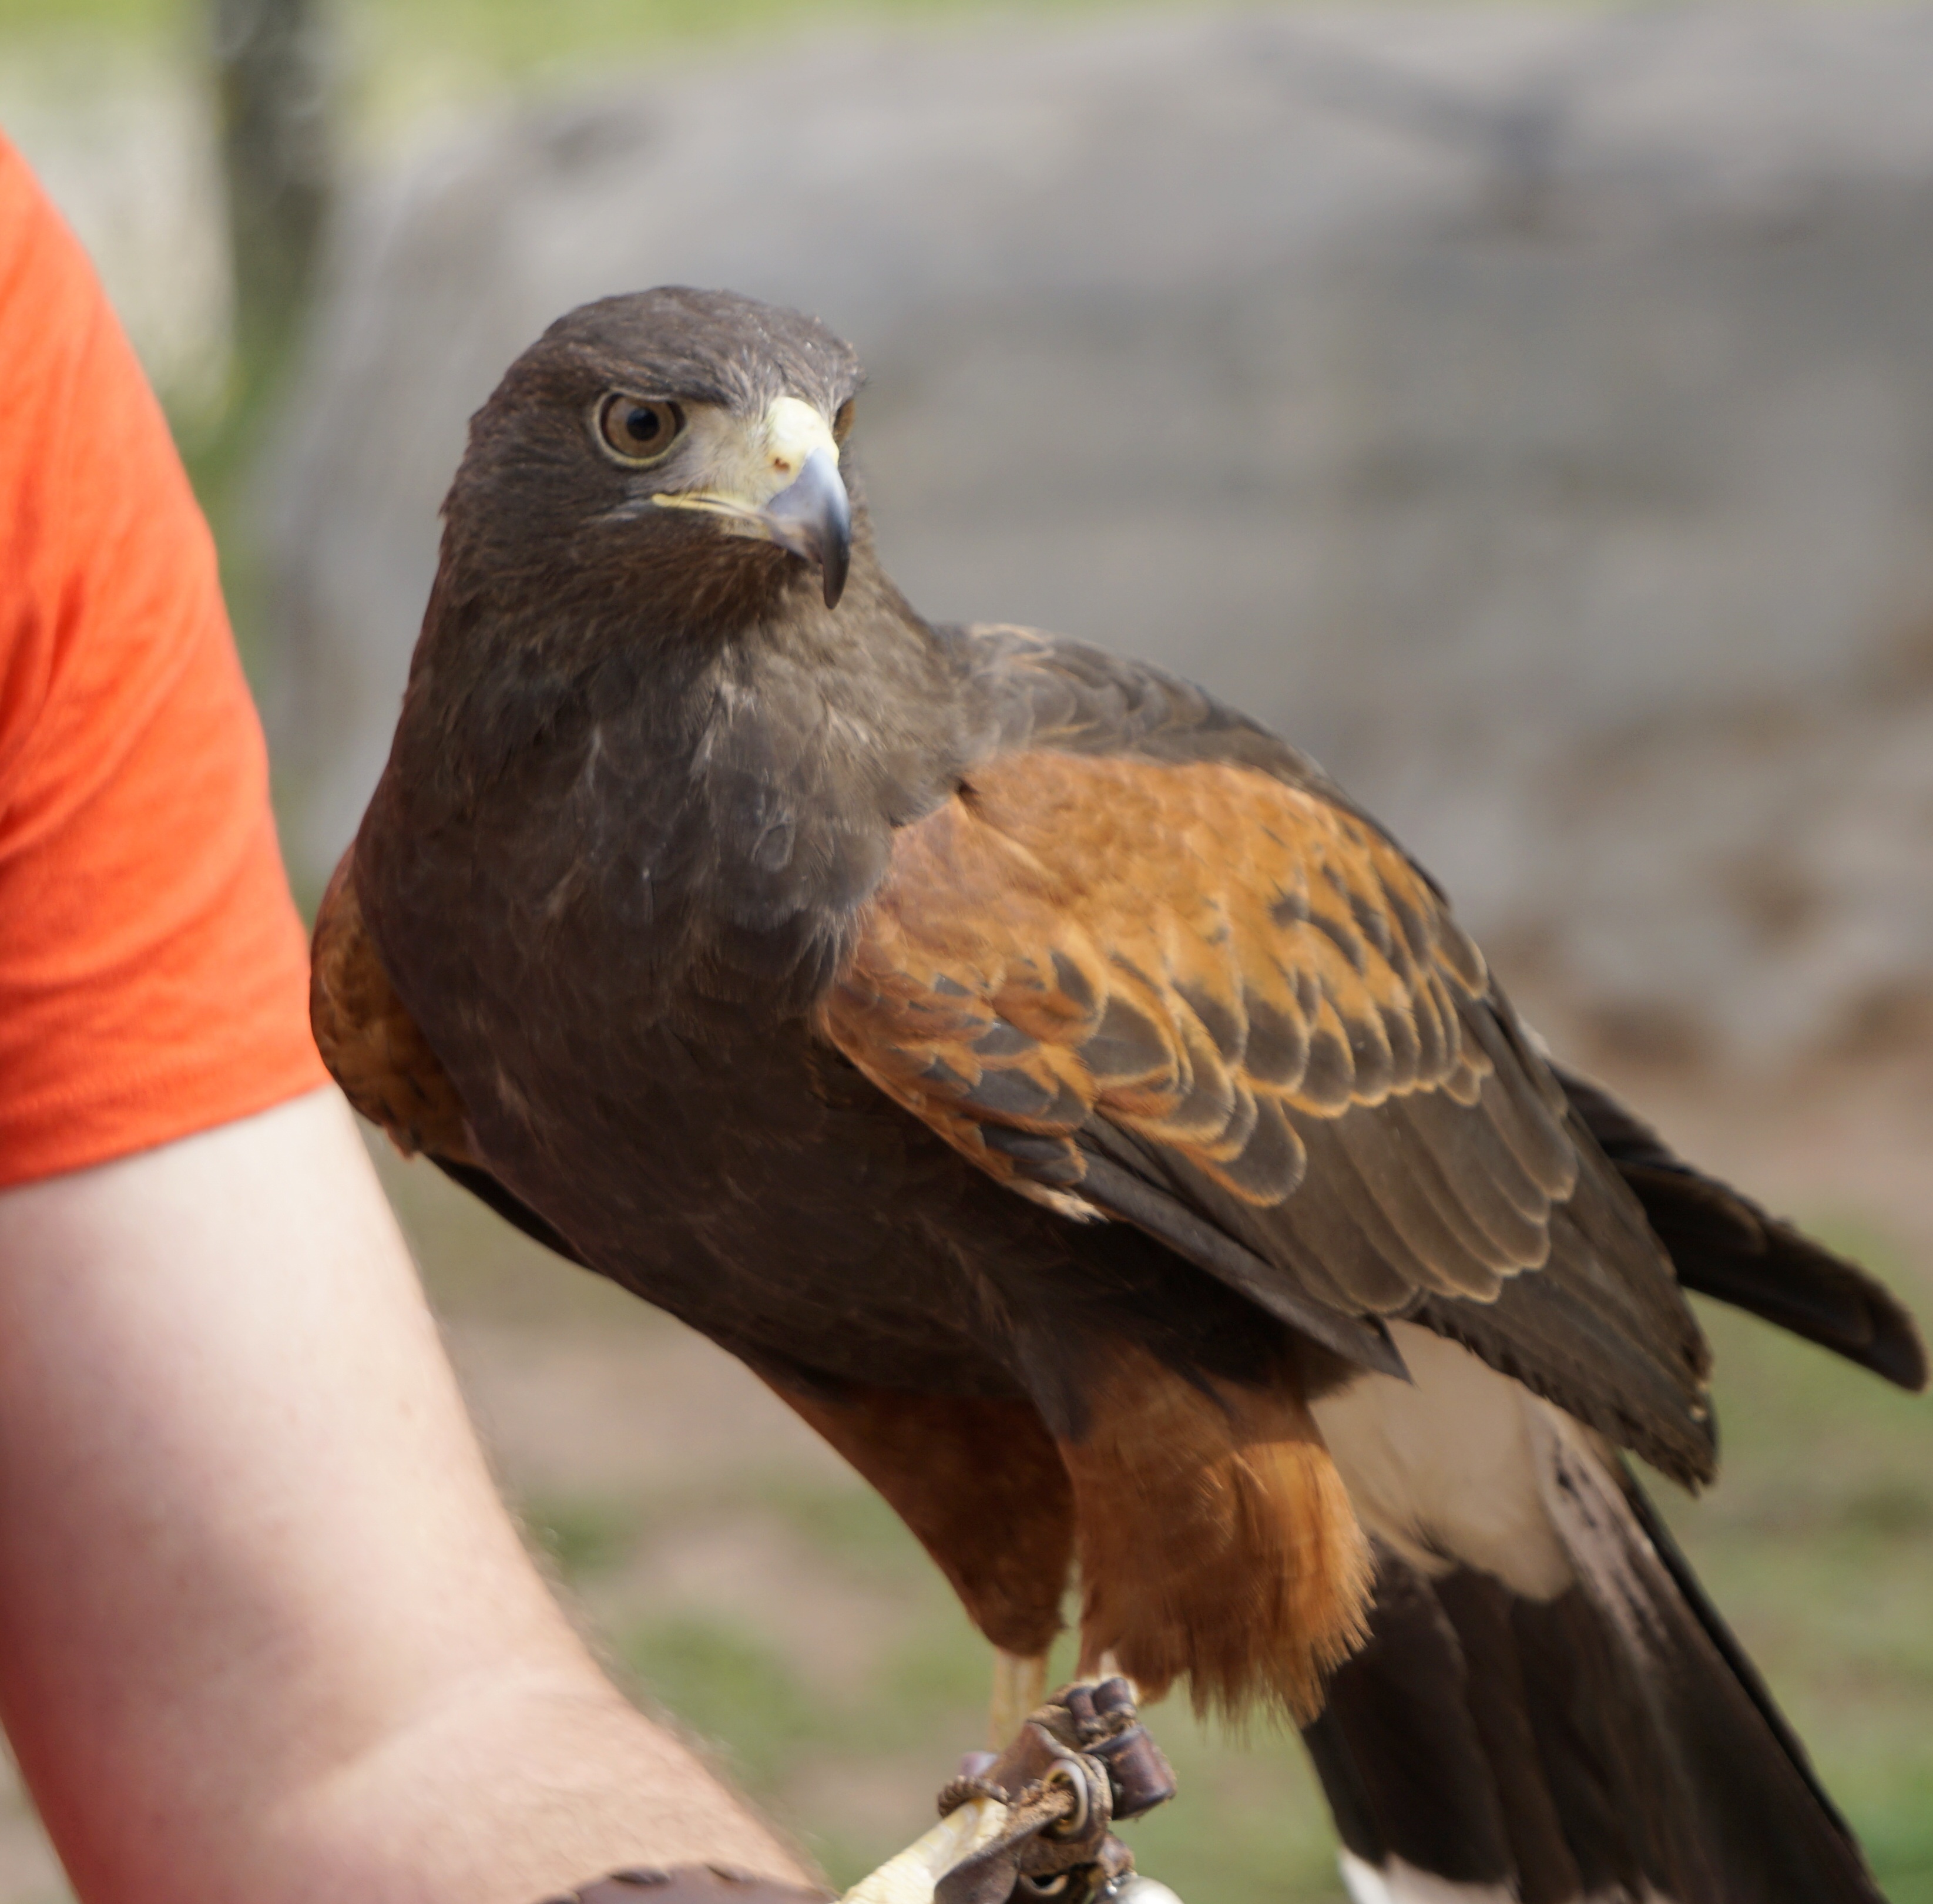
nature, bird, wing, peak, animal, wildlife, beak, eagle, hawk, fauna, plumage, bird of prey, bald eagle, feathers, wings, vertebrate, ave, falcon, buzzard, falconry, birds of prey, imperial eagle, accipitriformes